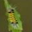
Label: caterpillar